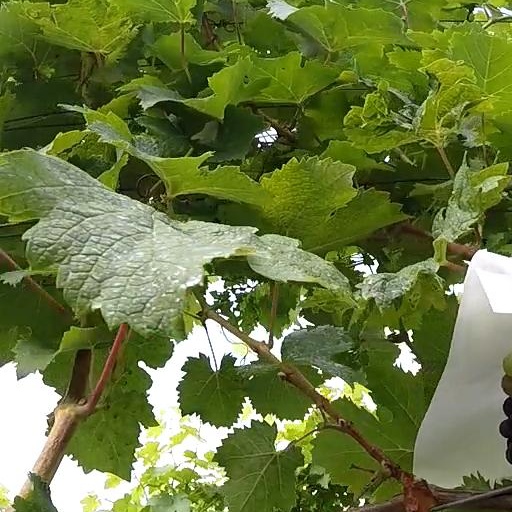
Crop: grape